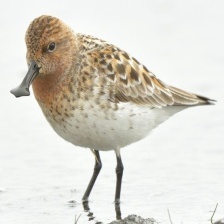
Species: SPOON BILED SANDPIPER
Scientific name: CALIDRIS PYGMAEA
ImageNet parent category: red-backed_sandpiper